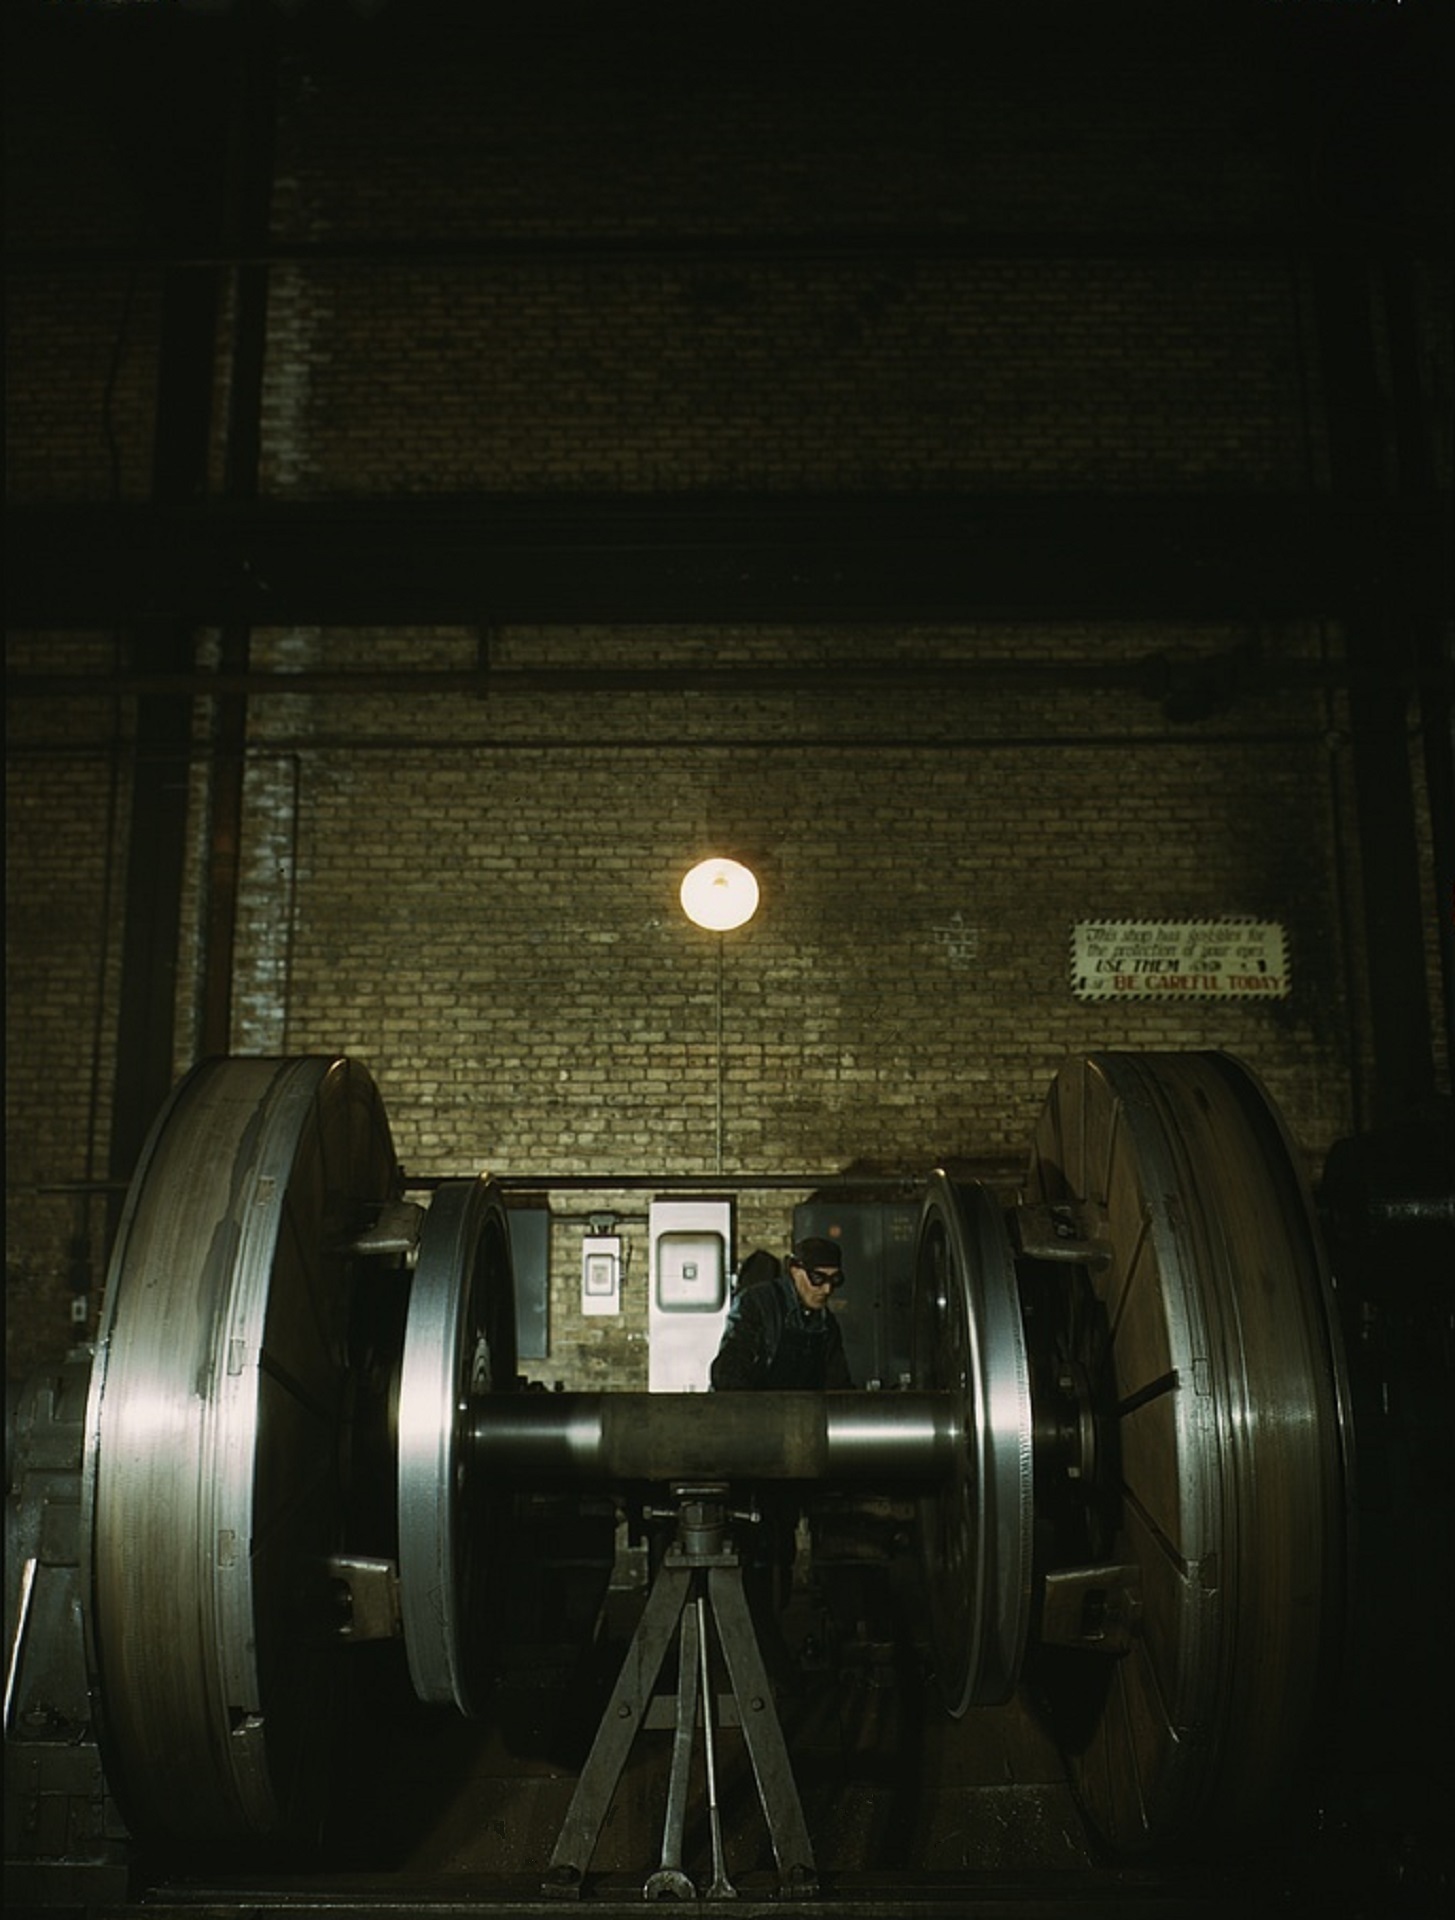
light, black and white, railway, railroad, wheel, retro, steam, transportation, repair, industrial, darkness, industry, lighting, reflex camera, locomotive, worn, digital camera, wheels, labor, maintenance, single lens reflex camera, refacing